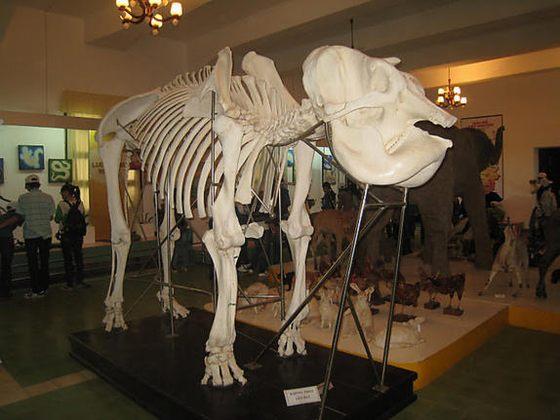
một bộ xương lớn màu trắng đang xuất hiện trong phòng trưng bày